George and the Blue Moon

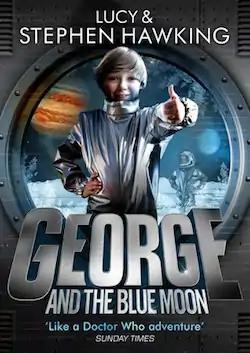
Cover

George and the Blue Moon is a 2016 children's book written by Lucy and Stephen Hawking with Christophe Galfard. The book was preceded by "George's Secret Key to the Universe" in 2007, "George's Cosmic Treasure Hunt" in 2009, "George and the Big Bang" in 2011 and "George and the Unbreakable Code" in 2014.